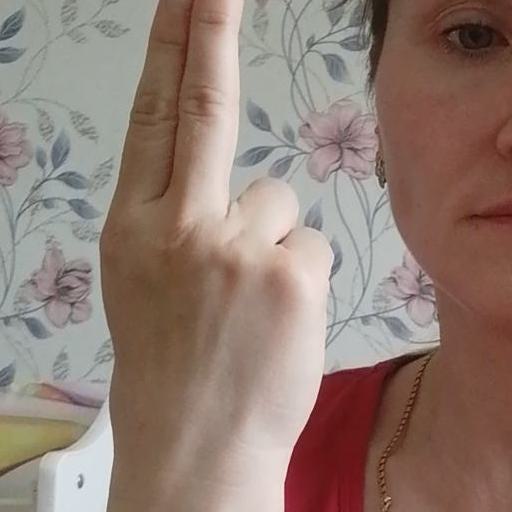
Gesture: two_up_inverted